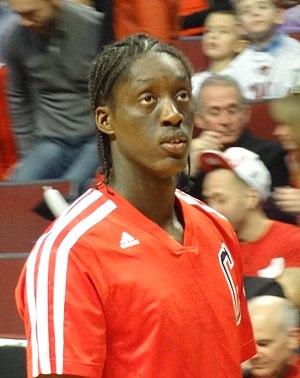
Tony Rena Snell Jr., né le 10 novembre 1991, est un joueur américain de basket-ball. Il évolue aux postes d'arrière et ailier.